Costa Ártabra

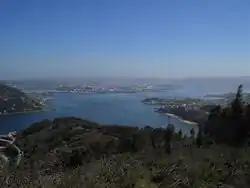
View of the ría de Ferrol.

Costa Ártabra, or Golfo Ártabro, is a coastal area of Galicia, Spain. It is comprised between the costa da Morte and the Rías Altas; it has a maximum width of 5,800 metres, and a depth of 5,600 metres corresponding to the mouth of the at Santa Cristina beach. Other rivers which have their mouth in the gulf include and . The Romans knew it as "Portus Magnus Artaborum". Pomponius Mela is a Roman historian who also wrote about the area in the year AD 43.